Folk costume

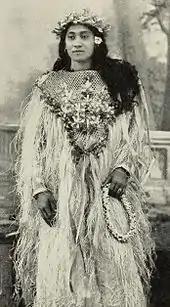
Tahitian woman in festive regalia (c. 1906)

Traditional clothing in Greece includes the fustanella, breeches ("vraka"), and the Amalia costume. The Greek fisherman's cap is commonly worn in coastal villages by the Aegean Sea.